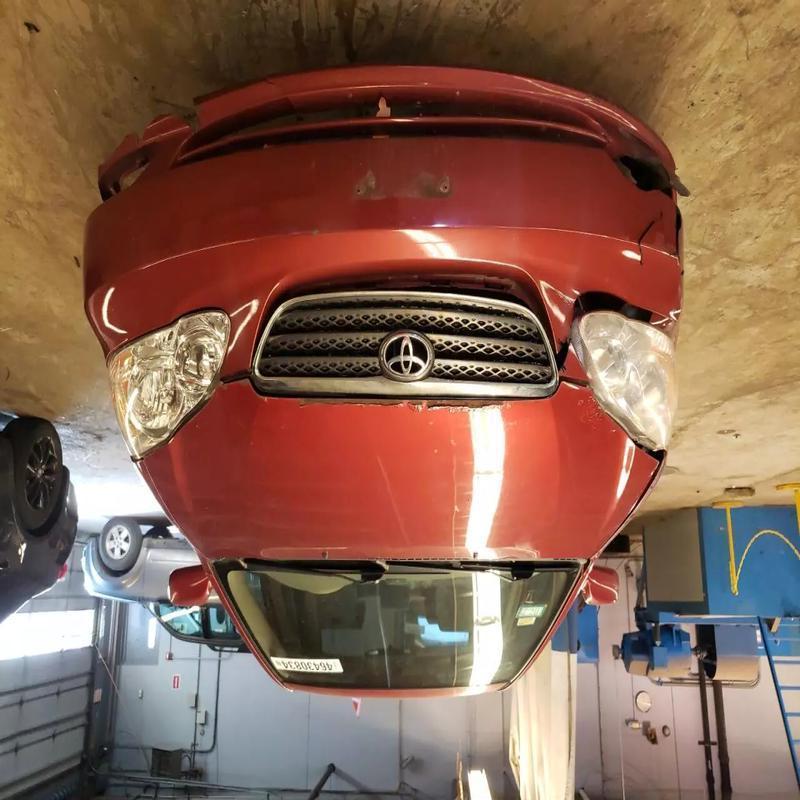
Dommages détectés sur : pare-choc avant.
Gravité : mineur